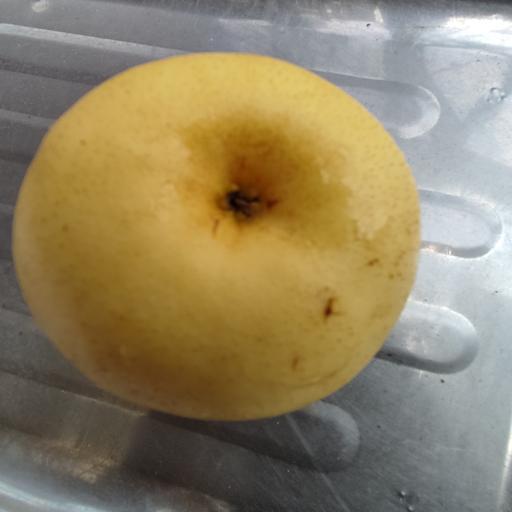
Crop type: White Pear